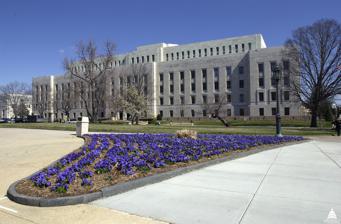
Building: John Adams Building
Country: United States of America
Year built: 1939
Second oldest building of the Library of Congress The John Adams Building of the Library of Congress The John Adams Building is the second oldest of the buildings of the Library of Congress of the United States . Built in the 1930s, it is named for John Adams , the second president, who signed the law creating the Library of Congress in 1800. The building is in the Capitol Hill district of Washington D.C. next to the library's main building (now known as the Thomas Jefferson Building ) in the Capitol Complex . The Adams building opened to the public on April 5, 1939, and before being named for the president in 1980, was simply called The Annex building.  It is designed in a restrained but very detailed Art Deco style and faced in white Georgia marble . It is located on Second Street SE between Independence Avenue and East Capitol Street in Washington, DC. History Adams Building - South Reading Room, with murals by Ezra Winter Exterior detail near an entrance The idea to construct a new library building was presented to the United States Congress in 1928 at the urging of Librarian of Congress Herbert Putnam . The bill was sponsored by U.S. Representative Robert Luce , chairman of the House Committee on the Library . On June 13, 1930, $6.5 million was appropriated for the building's construction, for a tunnel connecting it to the Main Building, and for changes in the east front of the Main Building, including the construction of a Rare Book Room. An additional appropriation approved on June 6, 1935, brought the total authorization to $8,226,457. Architect of the Capitol David Lynn took charge of the project and commissioned the Washington, D.C. architectural firm of Pierson & Wilson to design the building, with Alexander Buel Trowbridge as consulting architect. The contract stipulated completion by June 24, 1938, but the building was not ready for occupancy until December 2, 1938. The move of the Card Division started on December 12. The new building opened to staff on January 3, 1939, and the Reading Rooms opened to the public on April 5, 1939.  It also housed the United States Copyright Office through the middle of the 20th century The building is five stories in height above ground, with the fifth story set back 35 feet (11 m). It contains 180 miles (290 km) of shelving (compared to 104 miles (167 km) in the Jefferson Building) and can hold ten million volumes. There are 12 tiers of stacks, extending from the cellar to the fourth floor. Each tier provides about 13 acres (53,000 m 2 ) of shelf space. On April 13, 1976, in a ceremony at the Jefferson Memorial marking the birthday of Thomas Jefferson , President Gerald Ford signed into law the act to change the name of the Library of Congress Building to the Library of Congress Thomas Jefferson Building. On June 13, 1980, the Adams building acquired its present name, which honors John Adams , the former President of the United States who in 1800 approved the law establishing the Library of Congress. The building is faced in white Georgia marble and incorporated the use of new materials at the time such as acoustical block, formica , vitrolite , and glass tubing. Bronze entrance doors by Lee Lawrie Lee Lawrie , sculpted bronze figures, east entrance doors Adams Building from the south – part of the Library's Thomas Jefferson Building can be seen at left Commemorating the history of the written word, artist Lee Lawrie sculpted figures into the bronze doors at the west (Second Street) and east (Third Street) entrances. Monumental Glass Doors at Library of Congress John Adams Building, installed in 2013 in part to protect the original bronze doors, which they mimic in design The figures—all deities or culture heroes associated with writing—are: Hermes , the messenger of the gods Odin , a Norse/Germanic god and creator of the runic alphabet Ogma , the Irish god who invented the Gaelic alphabet Itzamna , a Mayan god of writing Quetzalcoatl , the Aztec god of writing Sequoyah , a Native American who defined Cherokee syllabary Thoth , the Egyptian god of knowledge, serving as the divine scribe Cangjie / Ts'ang Chieh, the legendary inventor of Chinese writing Nabu , an Akkadian god of writing Brahma , the Hindu god of creation, who is associated with Vedic knowledge Cadmus , the Greek sower of dragon's teeth, and importer of the Phoenician alphabet Tahmurath , a Persian hero The entries to the John Adams Building were modified in 2013 with the addition of code-compliant, sculpted glass doors that mirror the original bronze door sculptures by Lee Lawrie. The original doors are set in a "hold-open" position within each entryway, flanking the new monumental doors made by the Washington Glass Studio and Fireart Glass. The south entrance doors (not currently used) facing Independence Avenue are reached by a stairway decorated with stylized owls and lamps.  On the doors are a male figure representing physical labor and a female figure representing intellectual labor.  Before it moved to expanded quarters in the James Madison Memorial Building , this was the entrance for the United States Copyright Office , which is under the jurisdiction of the Librarian of Congress. See also James Madison Memorial Building Thomas Jefferson Building National Audio-Visual Conservation Center References